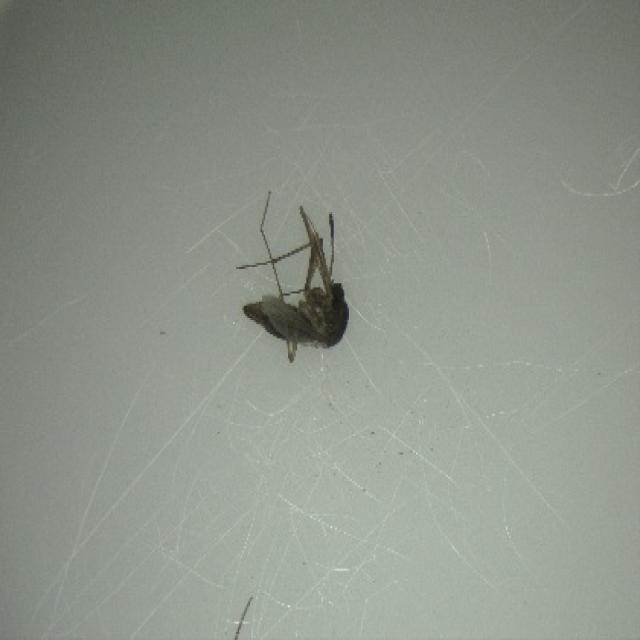
Species: culex_tritaeniorhynchus